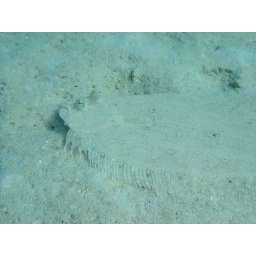
Flounder in sand white color mode